Roberto Gualtieri

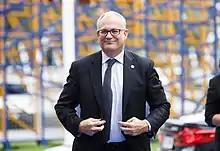
Roberto Gualtieri in Estonia, 2017

In December 2011, Gualtieri was part of the European Parliament negotiating team (with Brok, Verhofstadt and Daniel Cohn-Bendit) for the establishment of the "Fiscal Compact". In October 2012, he was designated "sherpa" negotiator for the European Parliament (with Brok, Verhofstadt and Cohn-Bendit) in the working group set up by Herman Van Rompuy on a Genuine Economic and Monetary Union. In 2013 he was co-rapporteur of the Report on constitutional problems of a multitier governance in the European Union with Rafał Trzaskowski. In 2013, he participated in the elaboration of the new Treaty for the European Union, with Brok, Verhofstaft, Cohn-Bendit, Andrew Duff and Jo Leinen, promoted by the "Spinelli Group", of which he is a member.